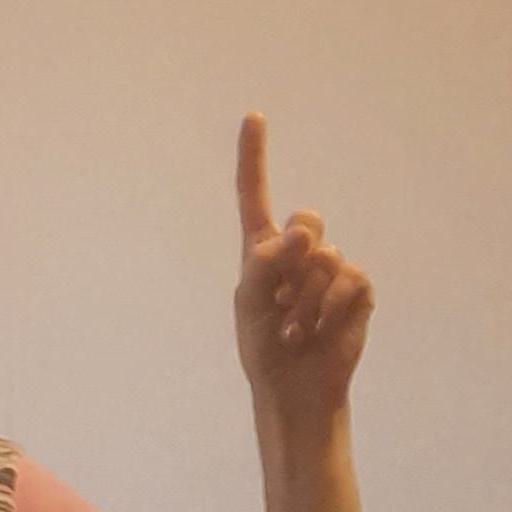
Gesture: one